Sandkings (short story collection)

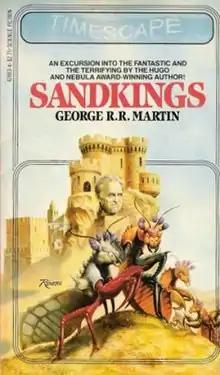
First edition, cover art by Rowena Morrill

Sandkings is the third collection of science fiction short stories by American writer George R. R. Martin, published by Timescape Books in December 1981. It contains seven short stories. The collection won the Locus Award for best single author collection. The multiple-award-winning title story concerns a race of insectoid, militaristic alien "pets" who worship their master until he badly mistreats them.